Unmanned surface vehicle

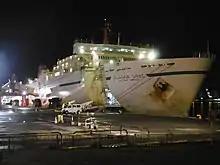
In February 2022, the Japanese passenger ferry "Sunflower Shiretoko" sailed autonomously for 750 kilometers.

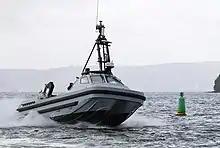
British RNMB "Harrier", an autonomous USV of the Atlas Elektronik ARCIMS mine warfare system (2020)

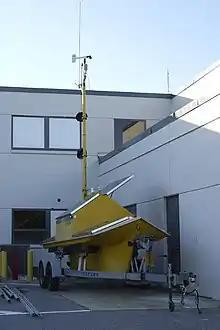
USV used in oceanographic research (June 2011)

An unmanned surface vehicle, unmanned surface vessel or uncrewed surface vessel (USV), colloquially called a drone boat, drone ship or sea drone, is a boat or ship that operates on the surface of the water without a crew. USVs operate with various levels of autonomy, from remote control to fully autonomous surface vehicles (ASV).